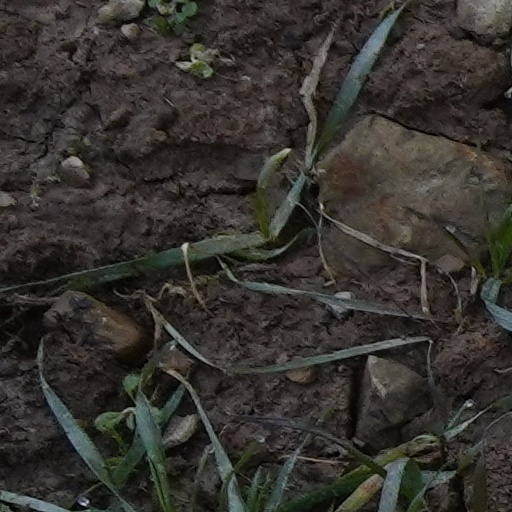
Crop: wheat